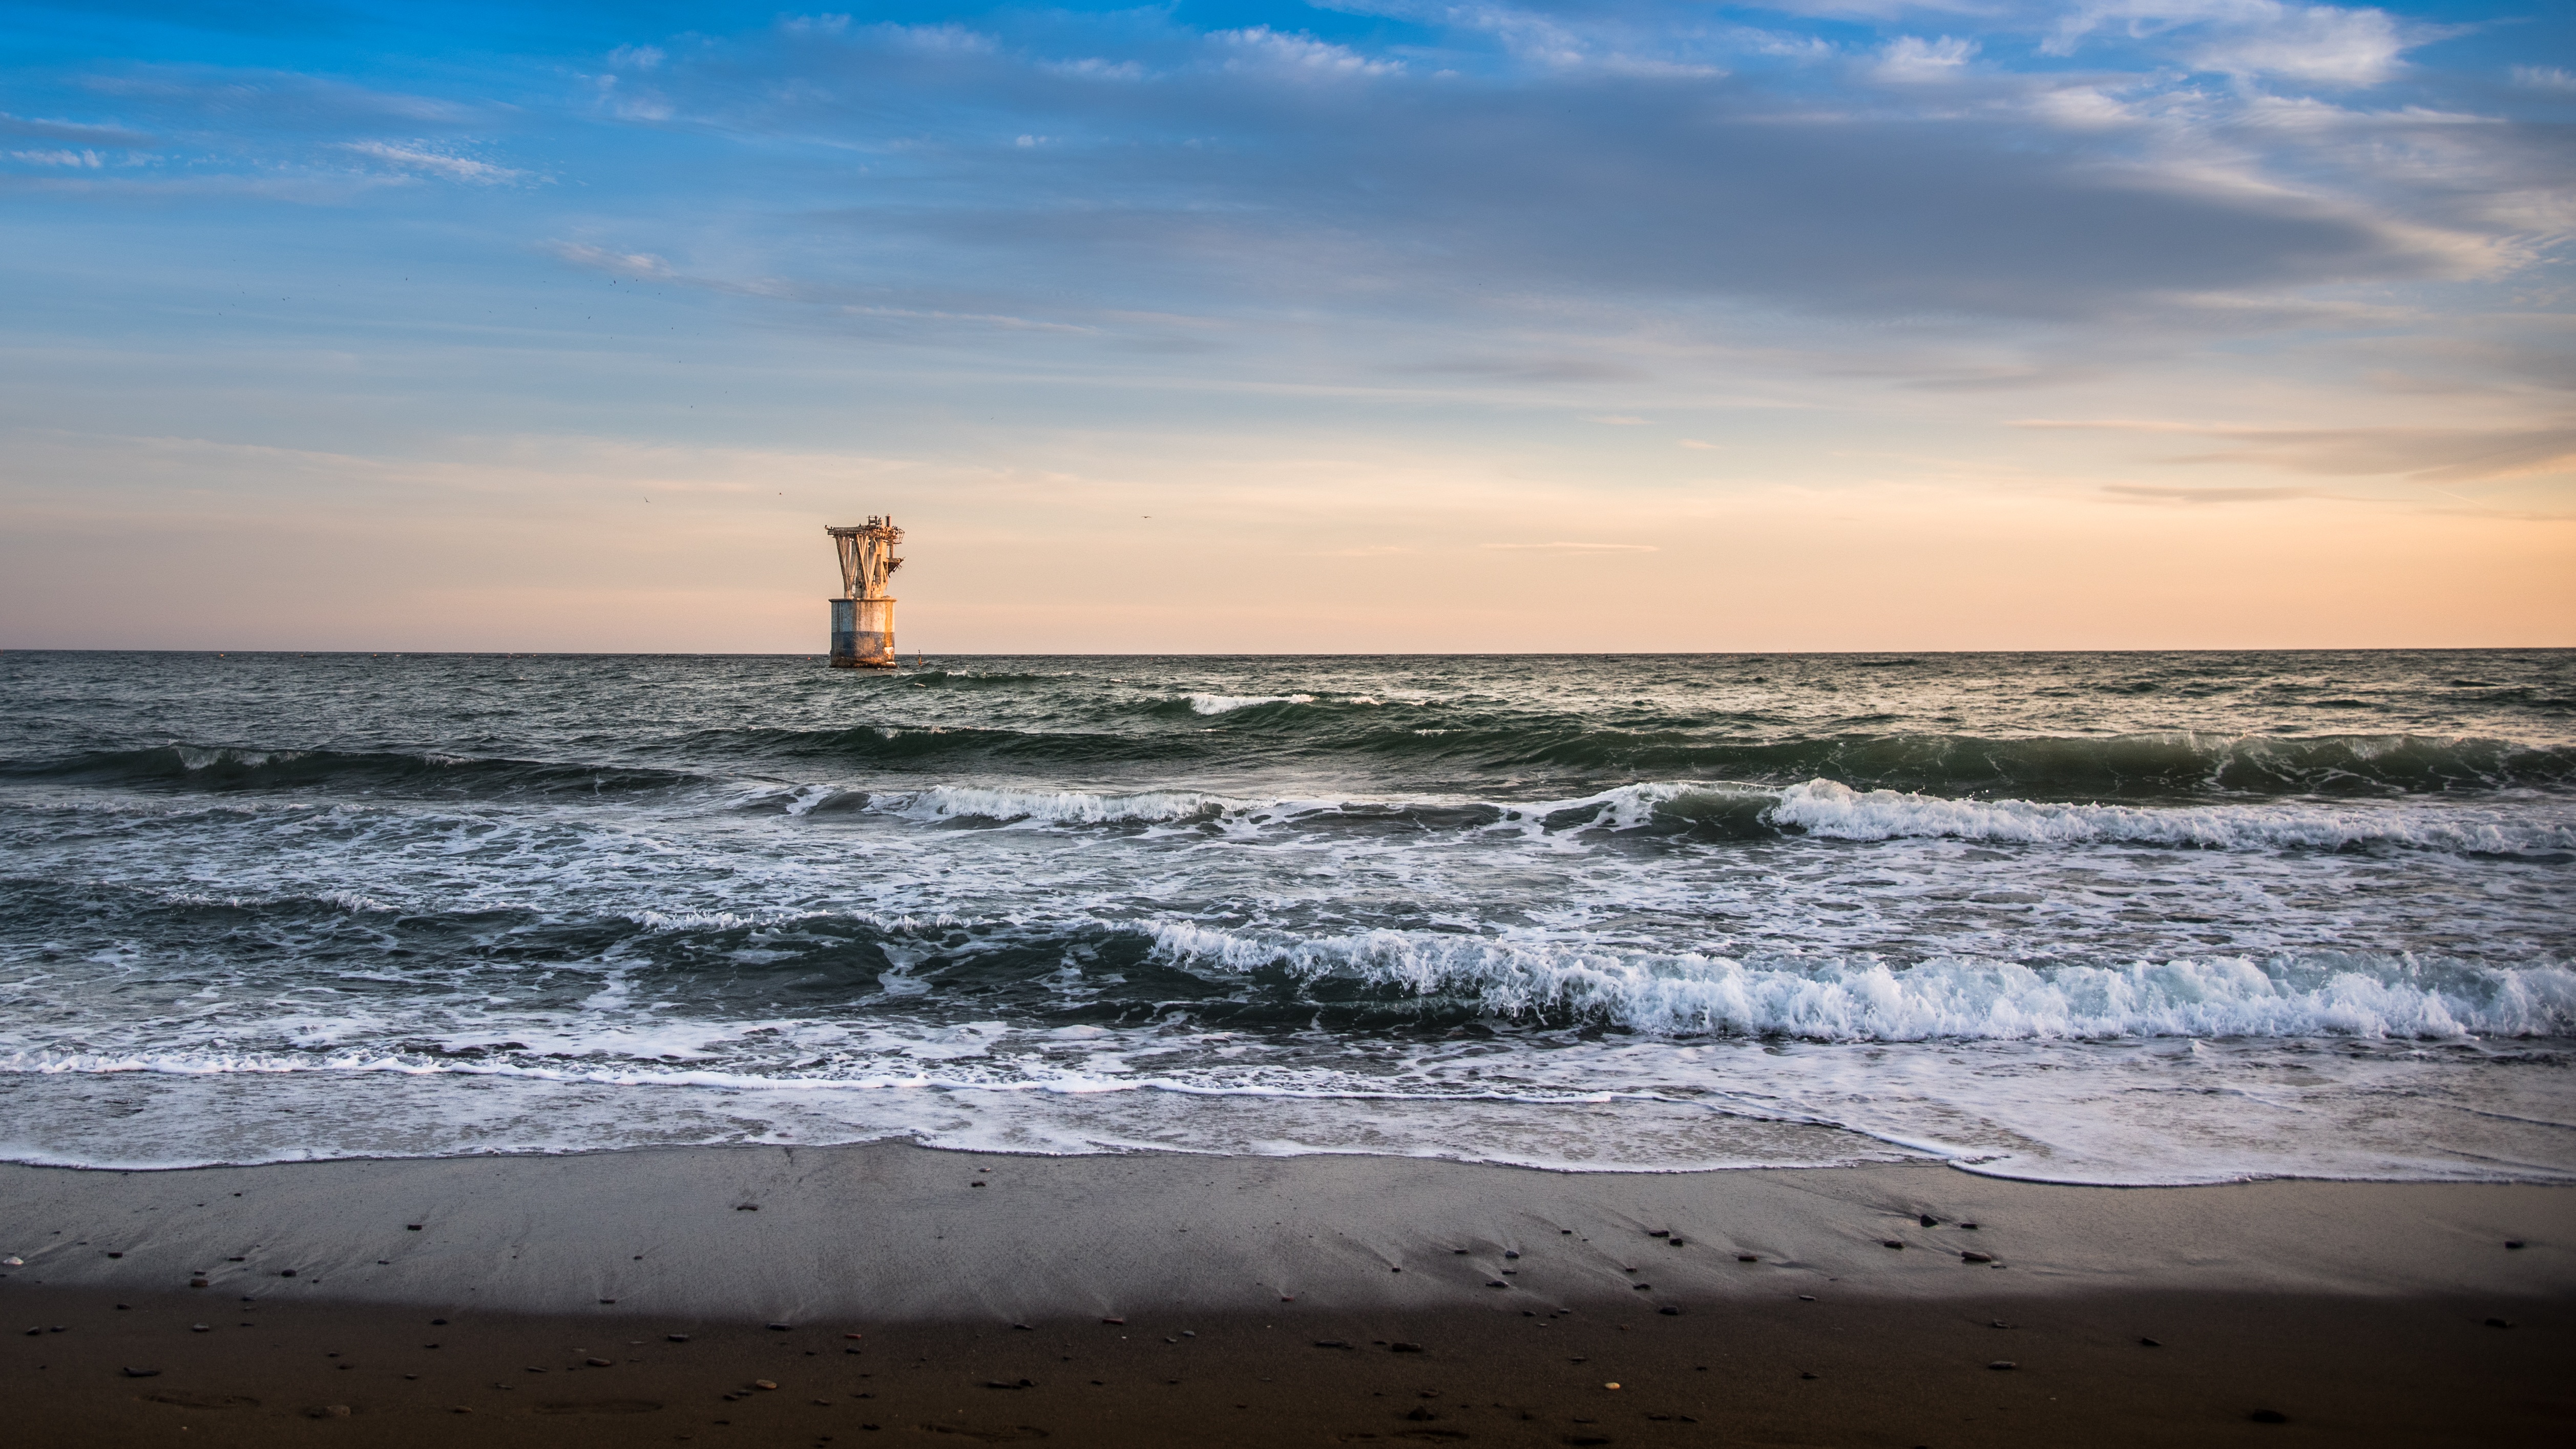
beach, sea, coast, water, sand, ocean, horizon, cloud, sky, sun, sunrise, sunset, sunlight, morning, shore, wave, dawn, vacation, dusk, evening, orange, holiday, blue, marina, rest, body of water, waves, clouds, spain, backlight, andalusia, costa, shades, cape, highlights, malaga, marbella, costa del sol, ray of sunshine, cable beach, wind wave